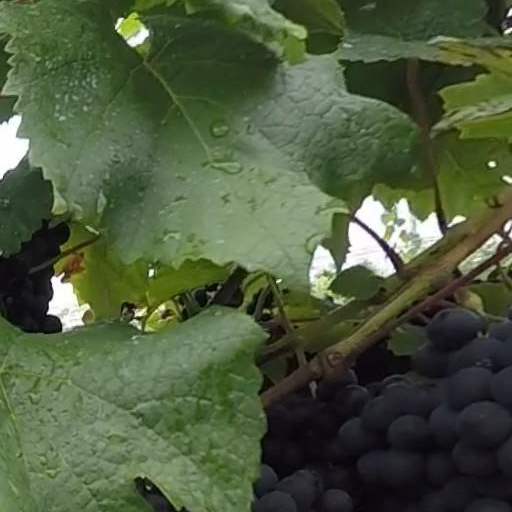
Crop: grape